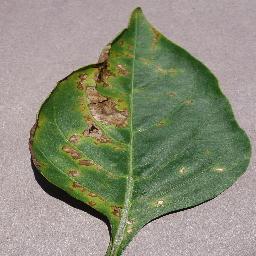
Label: Pepper,_bell___Bacterial_spot